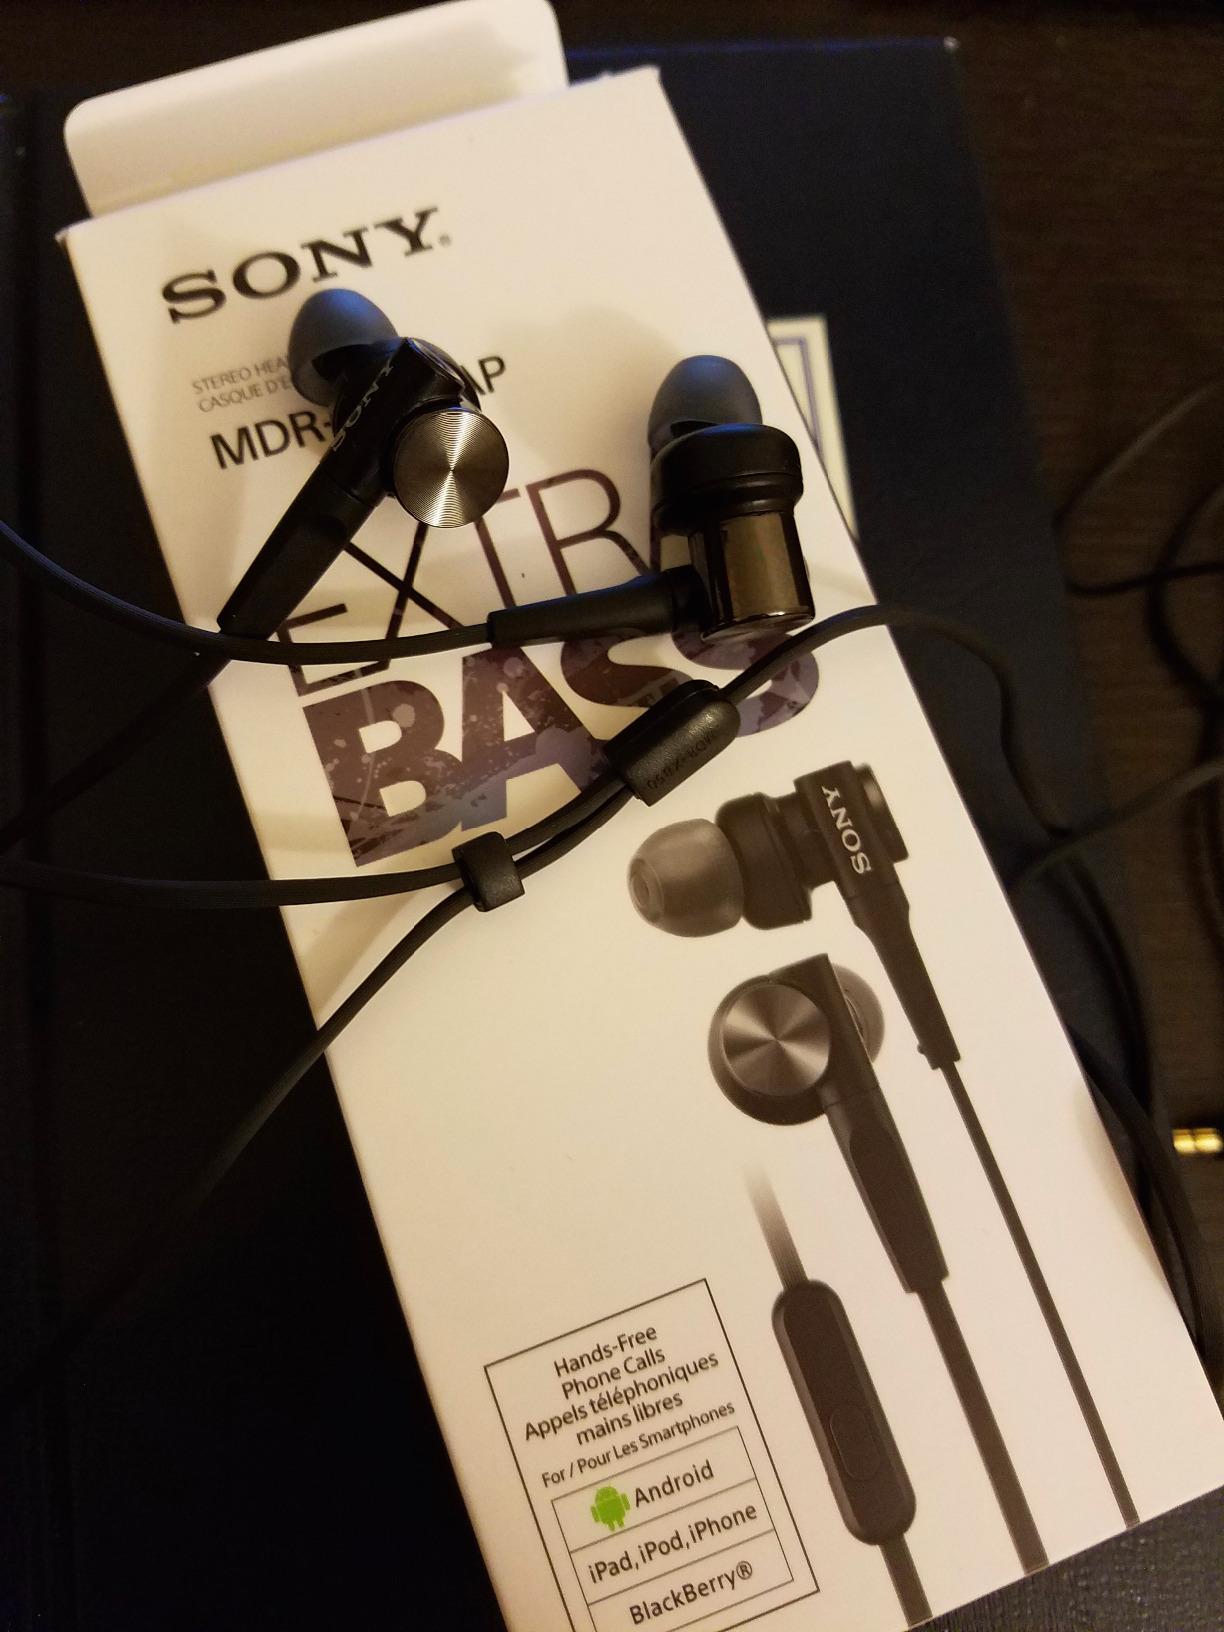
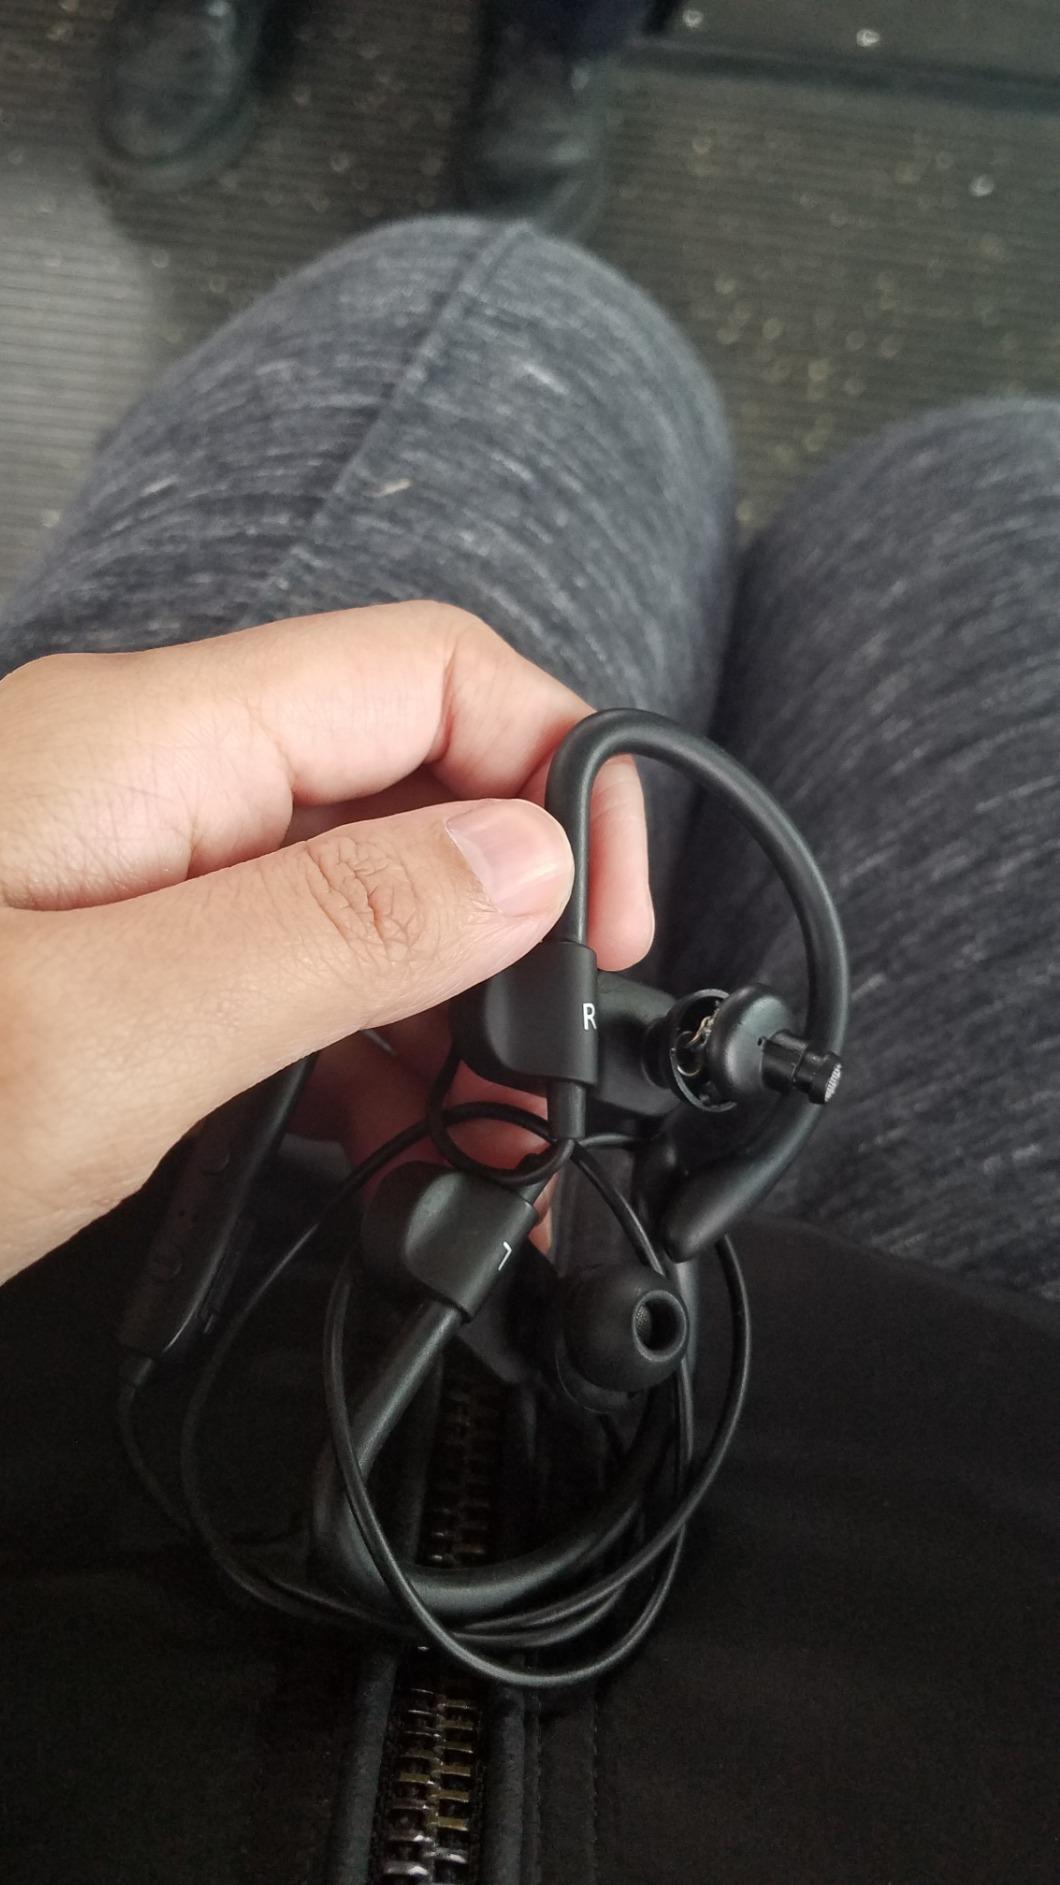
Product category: headphones
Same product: no